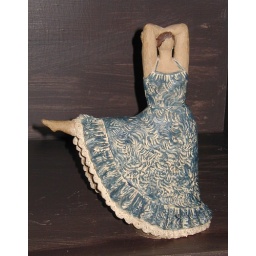
leg up in blue dress